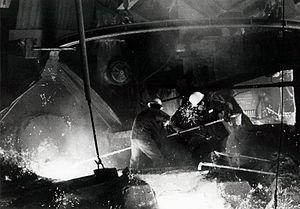
Ouvriers manœuvrant le bouchon d'argile d'un haut fourneau à l'usine sidérurgique La Providence à Réhon en 1978.
La Providence Réhon était une usine sidérurgique du bassin de Longwy située sur la commune de Réhon, dans la vallée de la Chiers.